William Deacon White

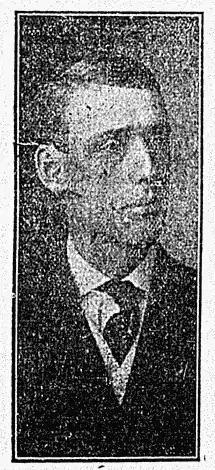
Photo of Deacon White from "The Edmonton Capital", February 10, 1911, pg. 6

William Freeman "Deacon" White (December 6, 1878 – November 1, 1939) was an American educator and an athlete, coach, manager, owner and promoter of multiple sports, known as the "King of Sports" in Edmonton, Alberta, during the 1920s. His is remembered as founder of multiple sports teams and the first coach of the Edmonton Eskimos football team. A book-length biography of him called him "the founder of modern sports in Edmonton".